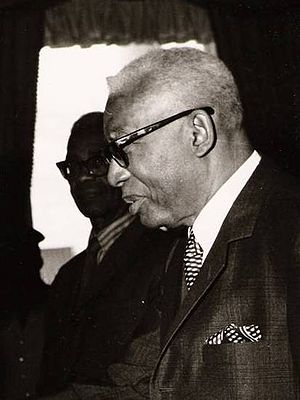
François Duvalier
François Duvalier, også kaldet Papa Doc, var Haitis præsident fra 1957 og senere diktator fra 1964 til sin død. Hans private hær, kaldet Tonton Macoute, var berygtet for sin grusomhed. Duvalier kaldte sig selv for en houngan. I 1960 var Haiti storproducent af sukker og kaffe, men var samtidig det eneste latinamerikanske land, der var med på top 25-listen over de fattigste lande i verden.